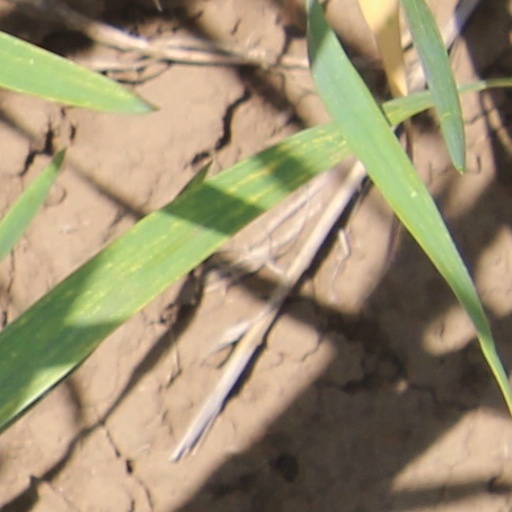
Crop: wheat